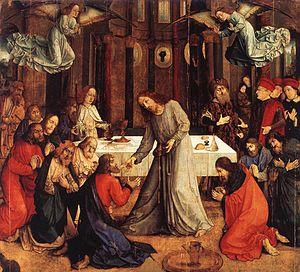
Le Miracle de l'hostie profanée est le titre donné à une prédelle en 6 panneaux, peints par Paolo Uccello entre 1467-1469.